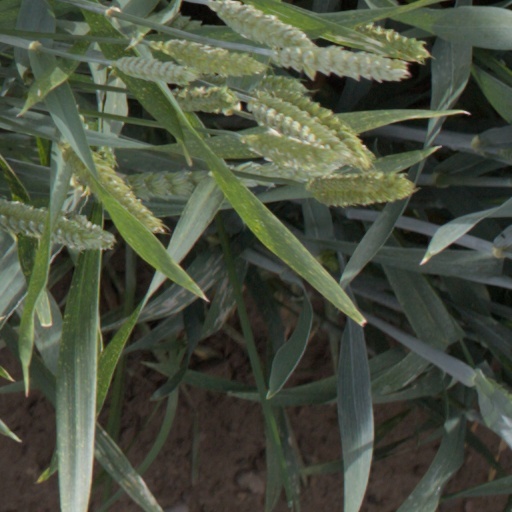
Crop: wheat